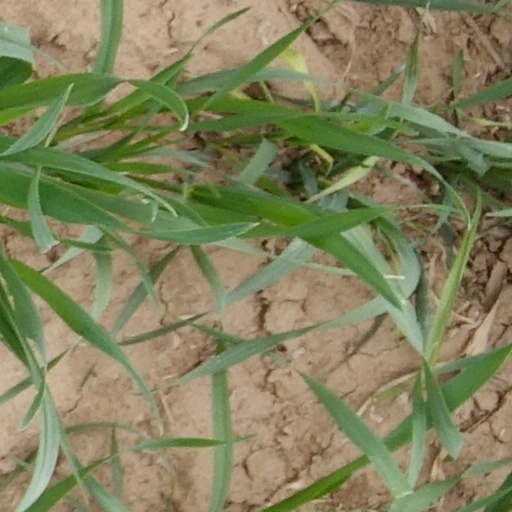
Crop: wheat